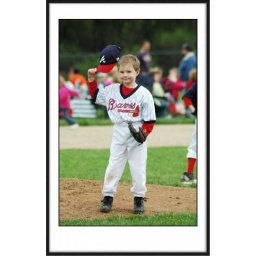
shot I got of my son taking his hat off in T-Ball